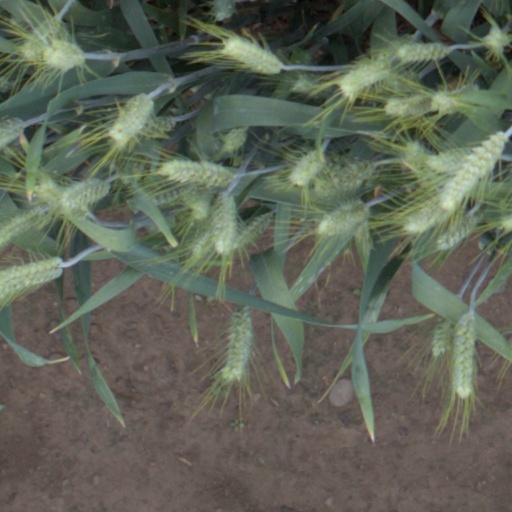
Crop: wheat